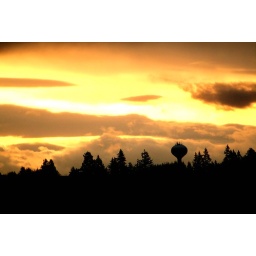
sunrise over the forests and water tower